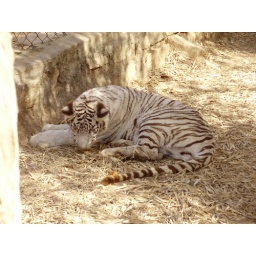
A white tiger at the Banerghatta zoo near Bangalore takes a nap in the shade on a hot summer afternoon